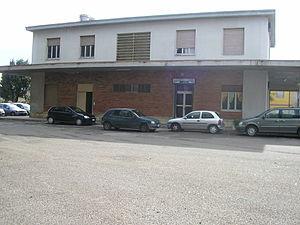
Monserrato, Pauli en langue sarde, est une commune italienne de la ville métropolitaine de Cagliari dans la région Sardaigne en Italie.